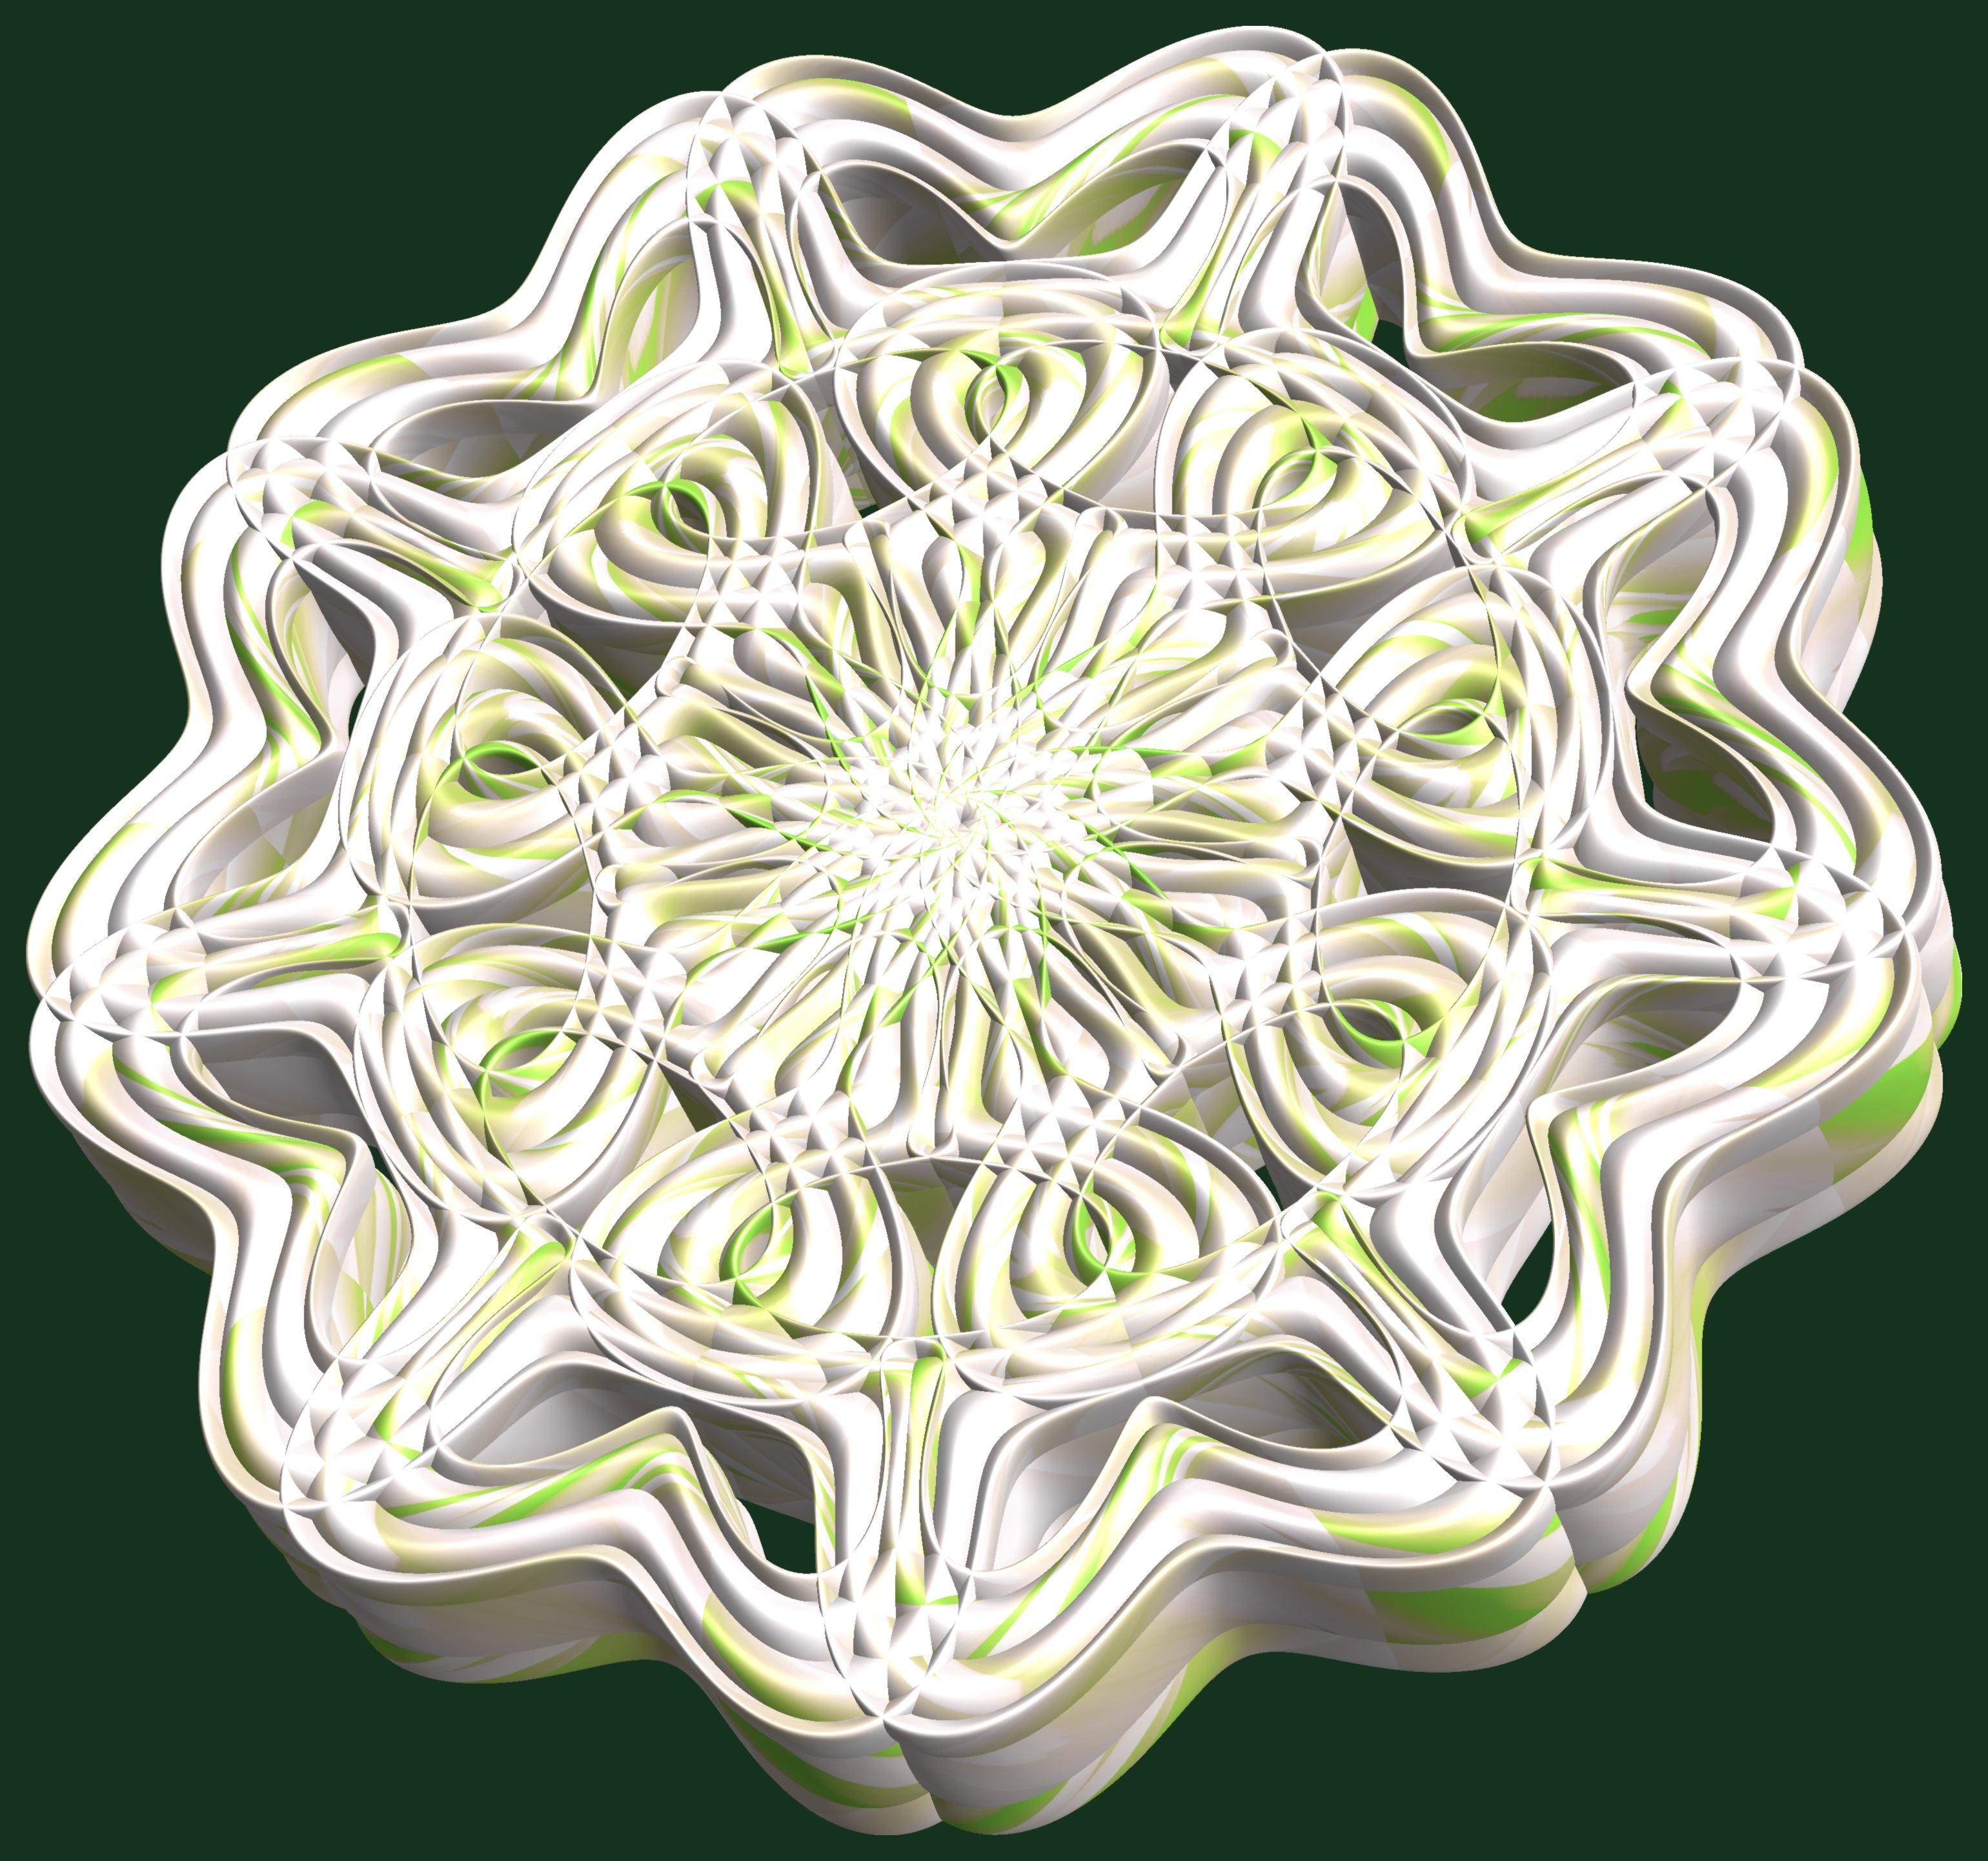
structure, texture, pattern, green, circle, cool image, illustration, design, symmetry, 3d, graphic, torus, mathematica, cg, parametricplot3d, code, program, algorithm, abstruct, mapping